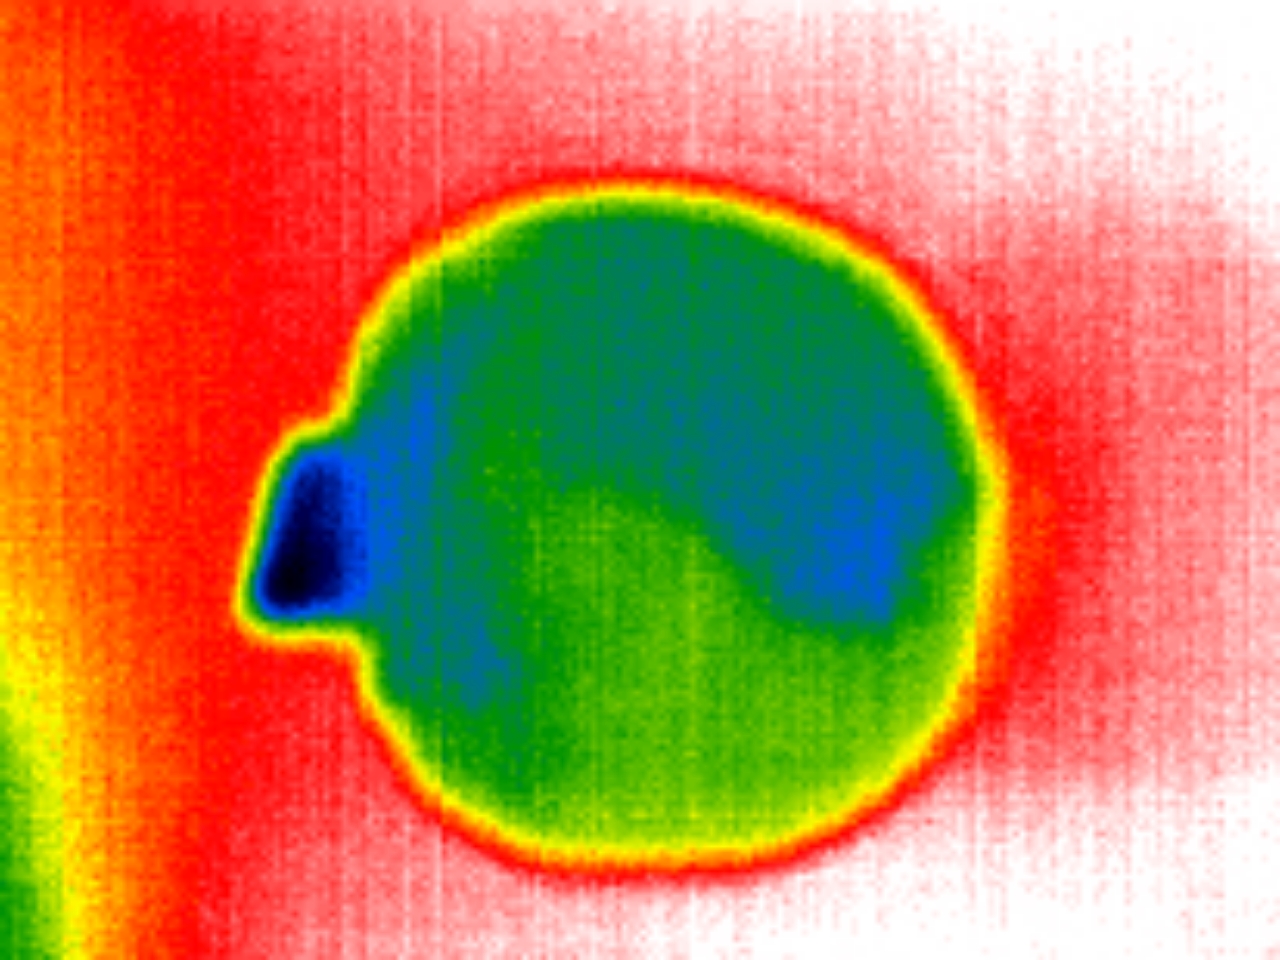
Label: Major Defect